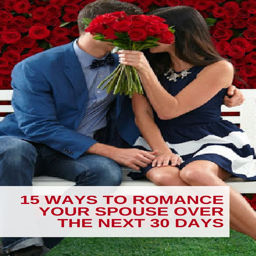
true romance in marriage is the little things you do every day for your spouse to show them that you care .